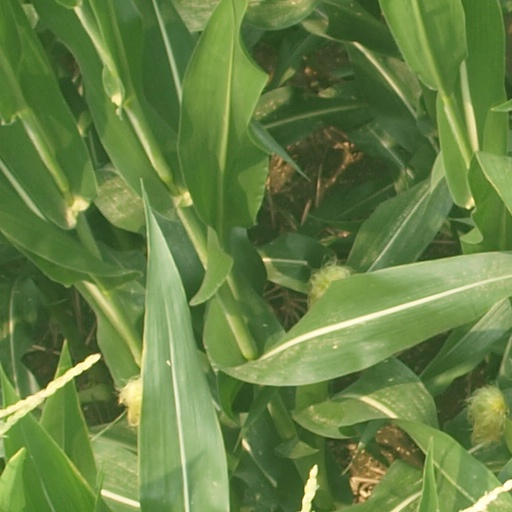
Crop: maize; corn